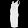
Label: Dress